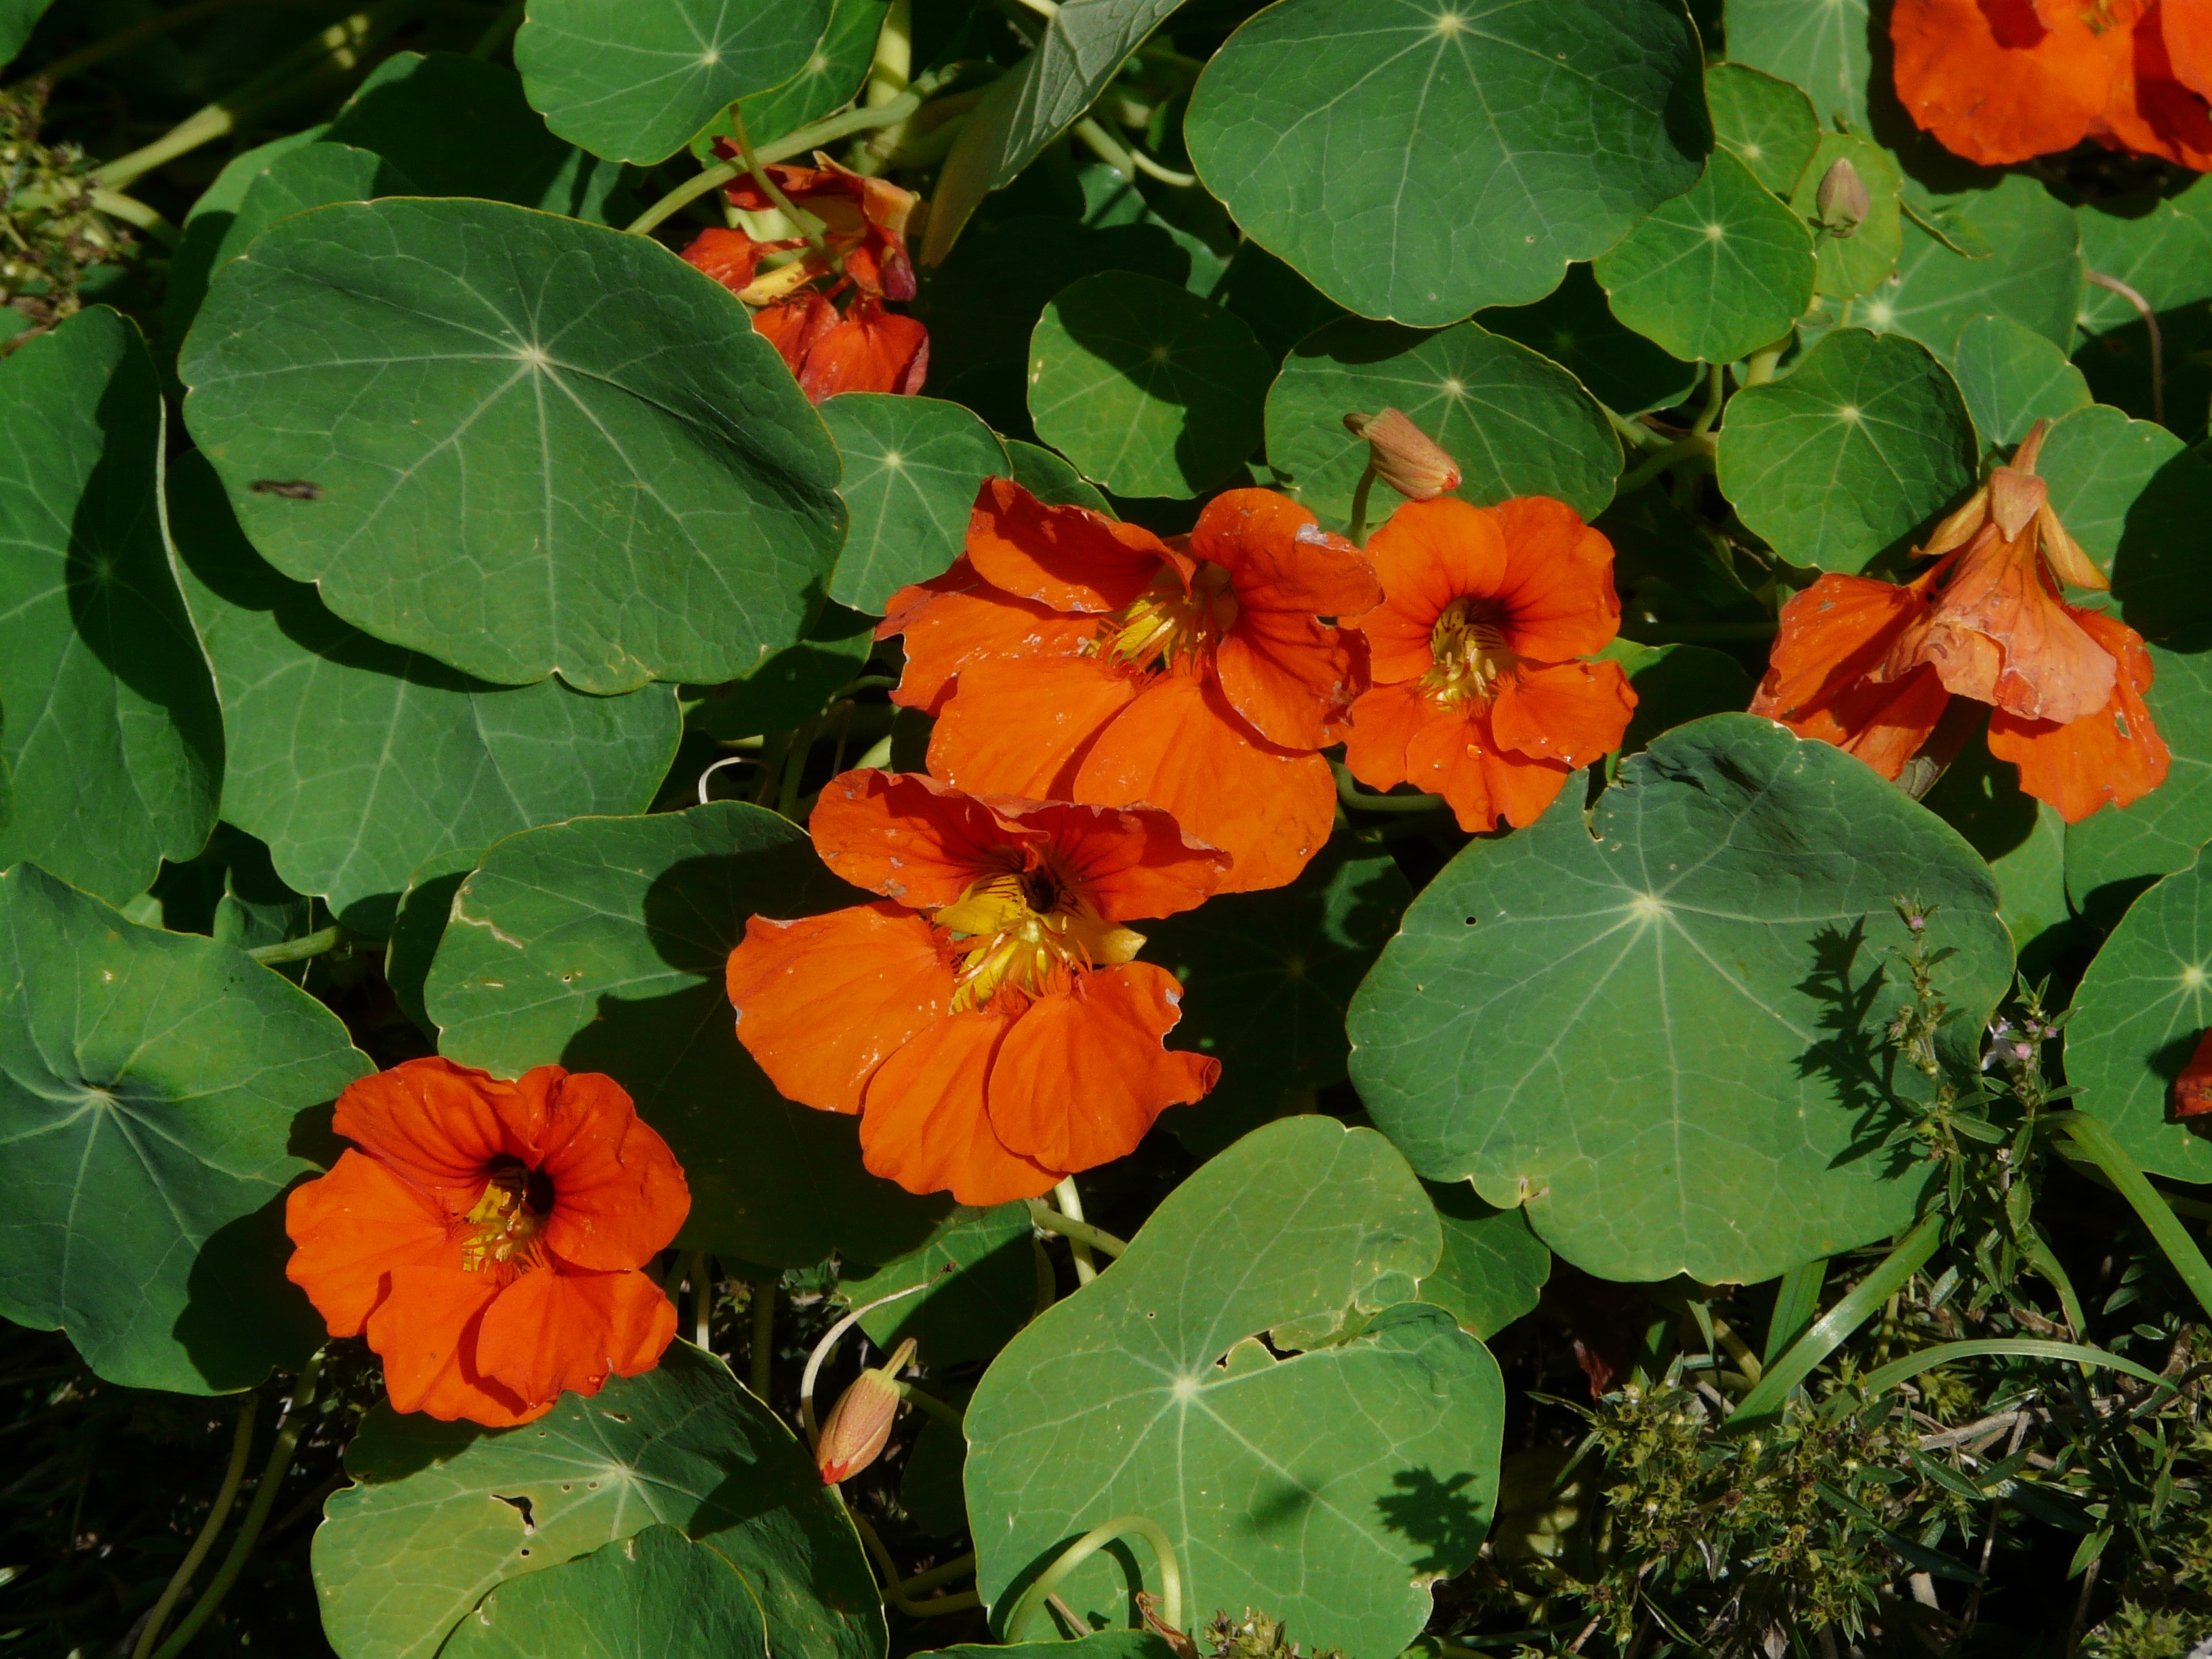
blossom, plant, leaf, flower, bloom, orange, botany, flora, wildflower, tropaeolum, nasturtium, flowering plant, carbine greenhouse, tropaeolum majus, tropaeolaceae, annual plant, land plant